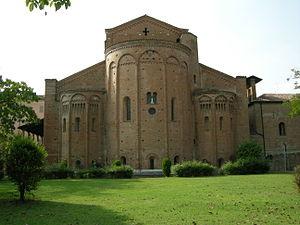
Wetti de Reichenau, aussi appelé en latin Wettinus Augiensis, née en 764 et mort en 824 à Reichenau, est un moine bénédictin pendant l’empire carolingien, ainsi qu'un maître — magister — à l'école externe du monastère d'Augia, situé en bordure sud de l’actuelle Allemagne.
La médecine médiévale dans l'Occident chrétien est une médecine de langue latine qui s'étend sur près d'un millénaire, de la fin de l'Antiquité jusqu'à la Renaissance.